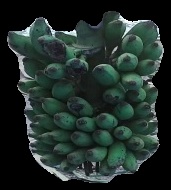
Variety: elakki-bale
Grade: grade3